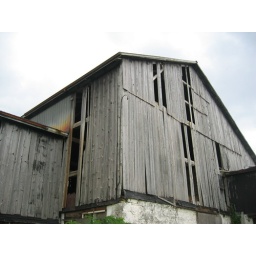
An abandoned meat store, house and barn in Guelph.Explored on Sept.8, 2008 during a stop on our 2008-2 Expedition.